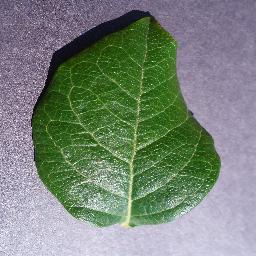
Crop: blueberry
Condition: healthy